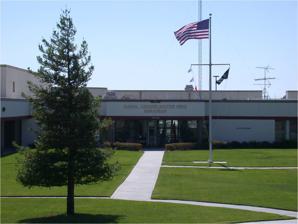
Building: Naval Consolidated Brig, Miramar
Country: United States of America
Year built: 1989
US Navy military prison in San Diego, California Naval Consolidated Brig Miramar Joint Regional Correctional Facility Southwest Part of Marine Corps Air Station Miramar San Diego , California in the United States Entrance to facility in the 2000s NCB Miramar Location in the United States Coordinates 32°52′48″N 117°9′7″W / 32.88000°N 117.15194°W / 32.88000; -117.15194 Type Military prison Site information Owner Department of Defense Operator United States Navy Controlled by Navy Personnel Command Condition Operational Capacity 400 inmates Website Official website Site history Built 1989 ( 1989 ) In use 1989–present Garrison information Current commander Commander Stephanie L. Marcelo Naval Consolidated Brig, Miramar ( NAVCONBRIG ) is a military prison operated by the U.S. Navy at Marine Corps Air Station Miramar in Miramar in San Diego , California, just under 10 miles (16 km) north of downtown San Diego . It is one of three Navy consolidated brigs and is the Pacific area regional confinement facility for the United States Department of Defense . It is also known as the Joint Regional Correctional Facility Southwest . The 208,000-square-foot (19,300 m 2 ) facility has a capacity of up to 400 male and/or female prisoners and is staffed with 31 civilian and 173 military personnel. It is about 1.5 miles (2.4 km) from the MCAS Miramar East Gate Entrance. It houses some Tier II male prisoners of the United States Navy (who serve sentences of up to 10 years) and female prisoners from all areas of the United States Department of Defense. NAVCONBRIG Miramar executive officer, Commander Kris Winter, said that before NAVCONBRIG Miramar was designed as the place for all female prisoners, it was difficult for the U.S. military to have "successful female-specific rehabilitation programs" since there were not enough women in any one location. The consolidation of all women in Miramar was intended to provide a female-oriented corrections program. History Naval Consolidated Brig, Miramar (1995) It was built in 1989 at a cost of nearly $17 million, was commissioned on July 19, 1989 and accepted its first prisoners on October 31, 1989. In March 1996, the United States Department of Justice entered into an agreement with the U.S. Navy and a private jail firm and began to use a section of the brig for illegal immigrants who had been deported for criminal convictions, mostly drug crimes, and had been re-arrested for re-entering the United States. The U.S. military allocated cell space to the U.S. Marshals Service so that agency could operate a civilian facility, the Miramar Federal Detention Facility, within the brig. The U.S. Department of Justice had begun to target illegal immigrants who had criminal records. As a result, jails in the San Diego area became overcrowded. Metropolitan Correctional Center, San Diego , had been overcrowded for a long period of time leading up to 1996. Construction of additional space at the Miramar Brig Within two weeks of the move, on March 29 of that year, prisoners rioted, setting fires inside their housing units. The prisoners were upset over a lack of commissary privileges, and a perceived low quality of television service, so they obscured a surveillance camera with a blanket and set fire to mattresses. The fire inflicted $500,000 worth of property damage. Of 174 prisoners involved, 12 were hospitalized. $1.5 million was spent to care for the injured prisoners. Ten Mexican citizens and one Costa Rican citizen received charges of damaging federal government property and conspiracy. The civilian prisoners were transferred to civilian facilities. During that year the Secretary of the Navy said that Miramar will never again be used to house illegal immigrants, the civilian population sent to Miramar. Randy "Duke" Cunningham , a member of the United States House of Representatives who had opposed the housing of illegal immigrants in the facility, said that the move was a "victory for San Diegans" because putting illegal immigrants in the brig placed national security in danger. Illegal immigrants who would have been sent to Miramar instead were sent to jails in Imperial County, California , Kern County, California , and Arizona . As a result, the parties that handled the transportation received millions of dollars in transportation costs. In 2003, it became the only American military prison to accept women. In 2010, the facility was expanded 98,000 square feet (9,100 m 2 ) to accommodate an additional 200 prisoners before February 2011. The expansion, designed by Clark Construction and KMD Architects, included 120 cells for men and 80 cells for women. The women's housing unit was designed differently from the men's unit. The expansion also included a prisoner processing center, a kitchen, a mess hall and multipurpose room, a visitor center, an entrance lobby, classrooms, and conference rooms. A separate vocational building was established. The total expansion had a cost of $28 million. On February 4, 2011, a celebration for the expansion was held with a ribbon-cutting ceremony . Notable inmates Lynndie England and Sabrina Harman , perpetrators of the Abu Ghraib torture and prisoner abuse Eddie Gallagher , former U.S. Navy SEAL, was detained at Miramar during his lengthy pre-trial confinement before his court-martial for possible Law of Armed Conflict (LOAC) violations committed while a chief petty officer. He was later found not guilty of the most serious charges, and was only convicted of mistreatment of corpses, when he and other SEALs posed for pictures with a recently deceased ISIL member. Robin Long , the first member of the U.S. military to be deported from Canada (since the Vietnam War) after having deserted there. See also Portals : California Law United States List of U.S. military prisons References